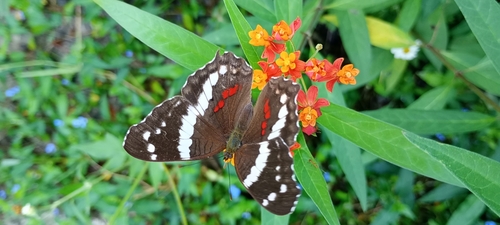
Scientific name: Anartia fatima
Common name: Banded peacock
Family: Nymphalidae
Order: Lepidoptera
Pollinator type: Primary pollinator
Habitat: Open areas and gardens
Geographic range: South America
Conservation status: Least Concern